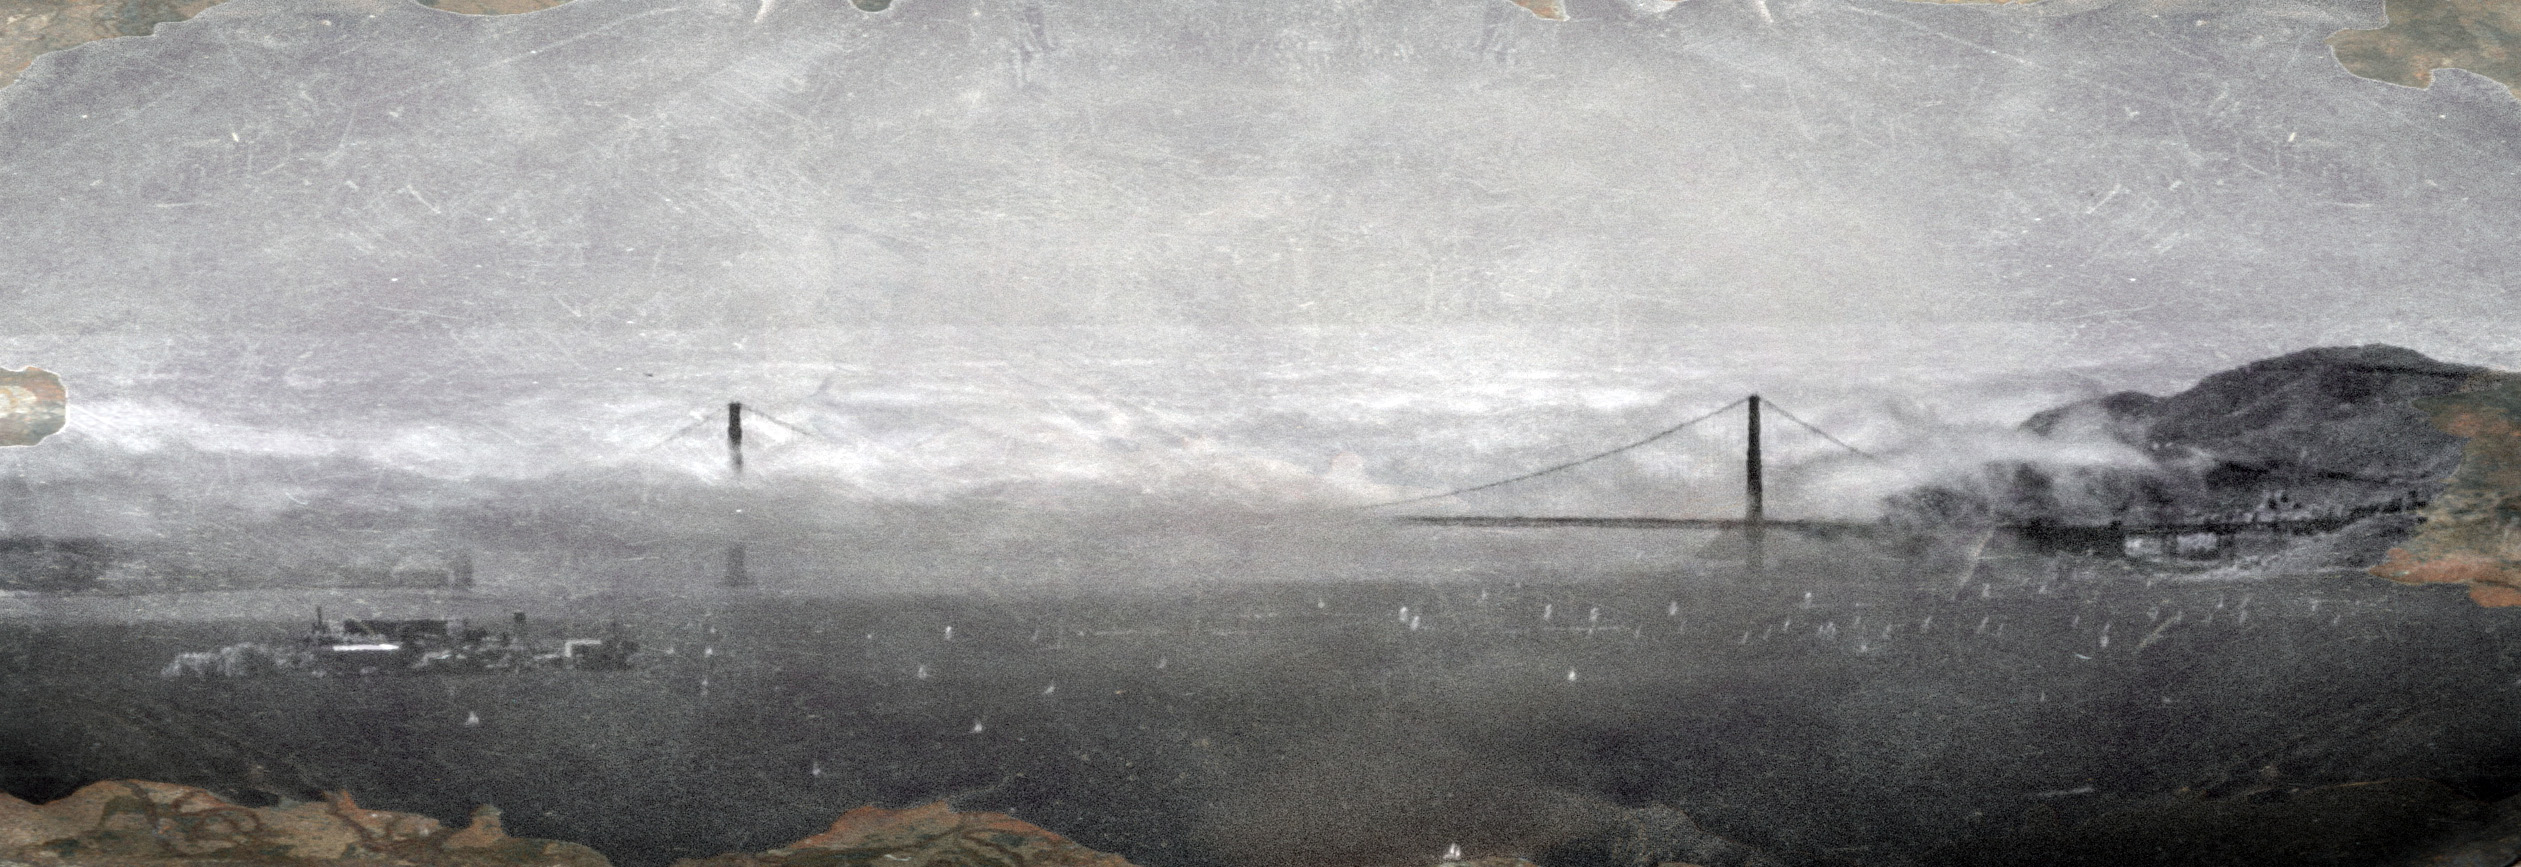
water, snow, winter, wave, view, ice, scenic, weather, sanfranciscobay, goldengatebridge, vista, oakland, water feature, sliderssunday, oaklandhills, freezing, atmospheric phenomenon